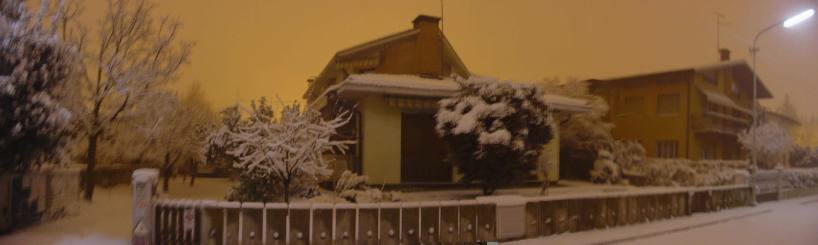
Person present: No